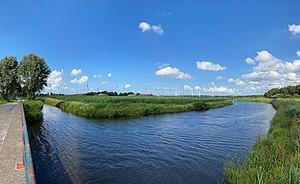
Norden (Ostermarsch), Allemagne: La wateringue Sieltog se jettant dans le Norder Tief